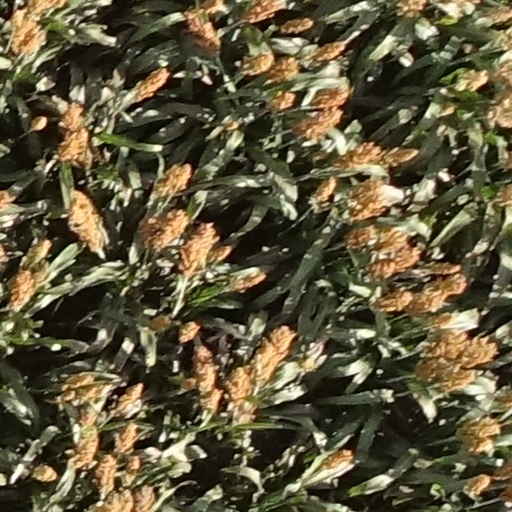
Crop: sorghum